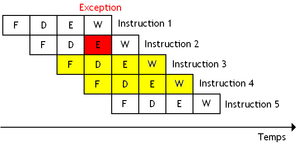
Exception et pipeline
En microarchitecture, un pipeline, est l'élément d'un processeur dans lequel l'exécution des instructions est découpée en plusieurs étapes. Le premier ordinateur à utiliser cette technique est l'IBM Stretch, conçu en 1961. Avec un pipeline, le processeur peut commencer à exécuter une nouvelle instruction sans attendre que la précédente soit terminée. Chacune des étapes d’un pipeline est appelé étage. Le nombre d'étages d'un pipeline est appelé sa profondeur.